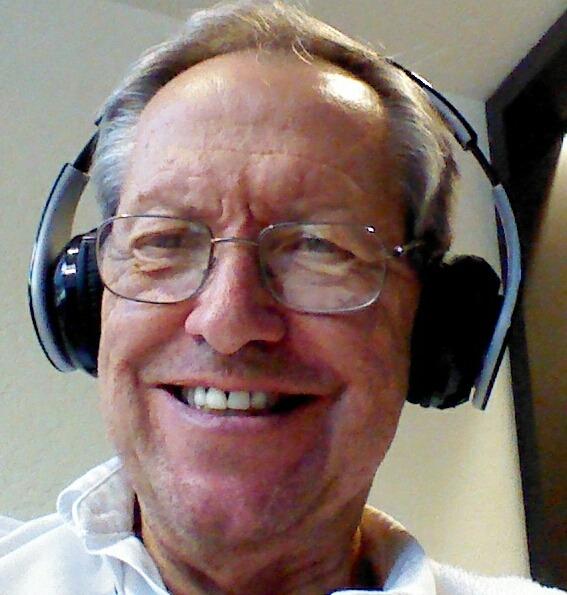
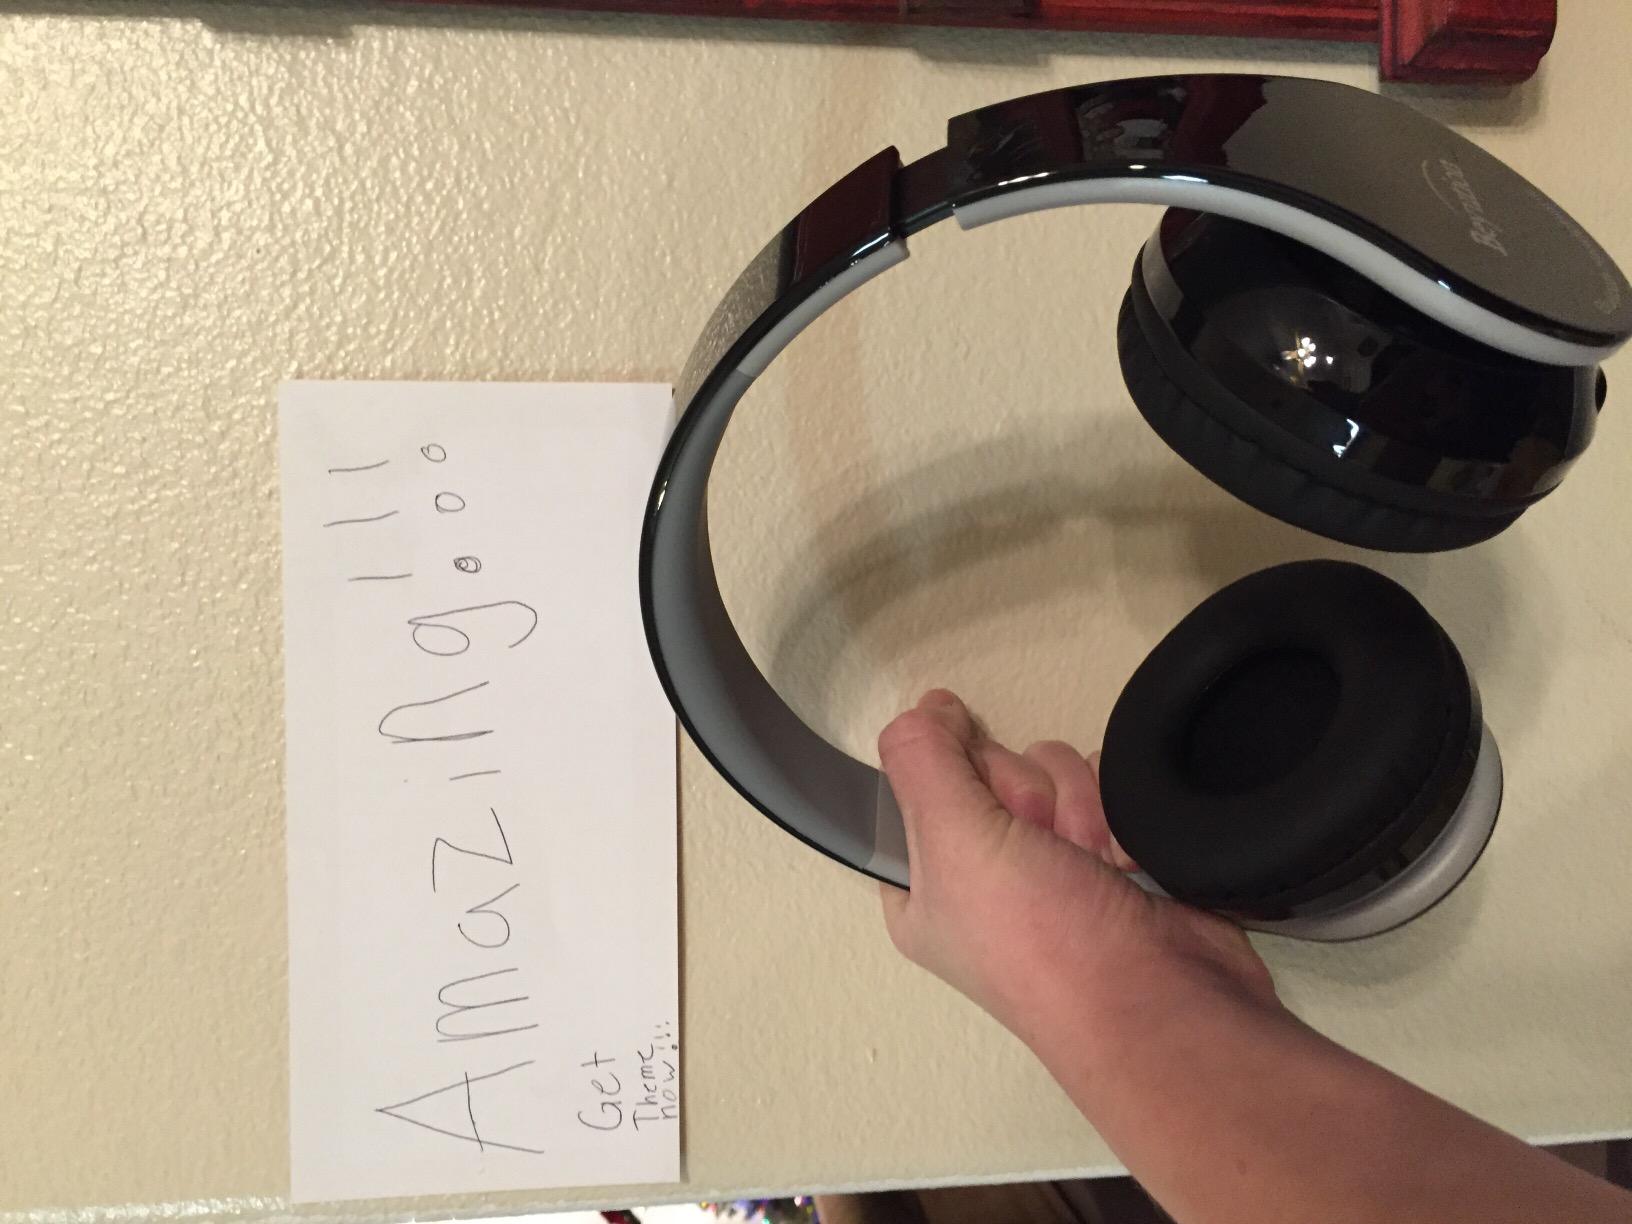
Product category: headphones
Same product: yes